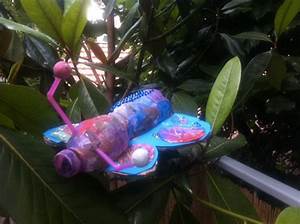
Label: farfalla